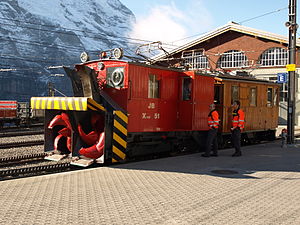
Kleine Scheidegg / Billedgalleri
Kleine Scheidegg ligger i den schweiziske kanton Bern. Kleine Scheidegg er navnet på det bjergpas, hvor banegården af samme navn ligger. I tilknytning til banegården er der opført yderligere et par bygninger, men nogen egentlig by er der ikke tale om.